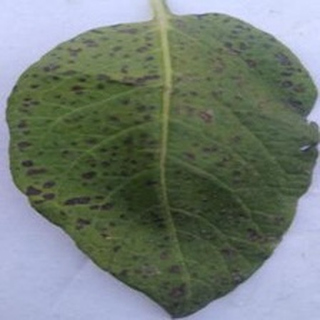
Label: potato_early_blight